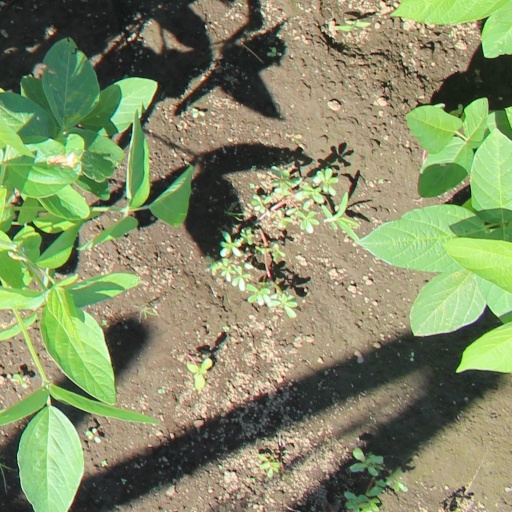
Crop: soybean